Windsor Street Gasworks

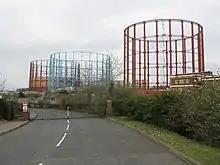
The Windsor Street gasholders pictured in 2009

The Windsor Street Gasworks was a coal gas and coke manufacturing site in Nechells, Birmingham. The works were constructed in 1846 for the Birmingham Gas Light and Coke Company adjacent to the Birmingham and Fazeley Canal to allow for the bulk import of coal. The company was taken over by the Birmingham Corporation in 1875 and under mayor Joseph Chamberlain and engineer Charles Hunt the Windsor Street site was expanded and connected to the London and North Western Railway. Hunt's works included the construction, in 1885, of gasholders No. 13 and No.14, the largest in the world at that time, as well as modernisation of production.